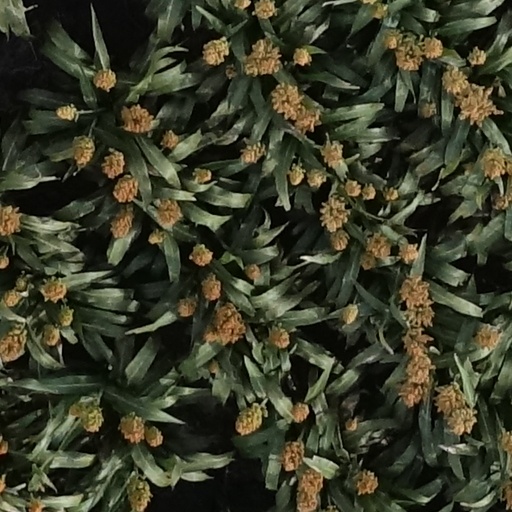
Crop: sorghum